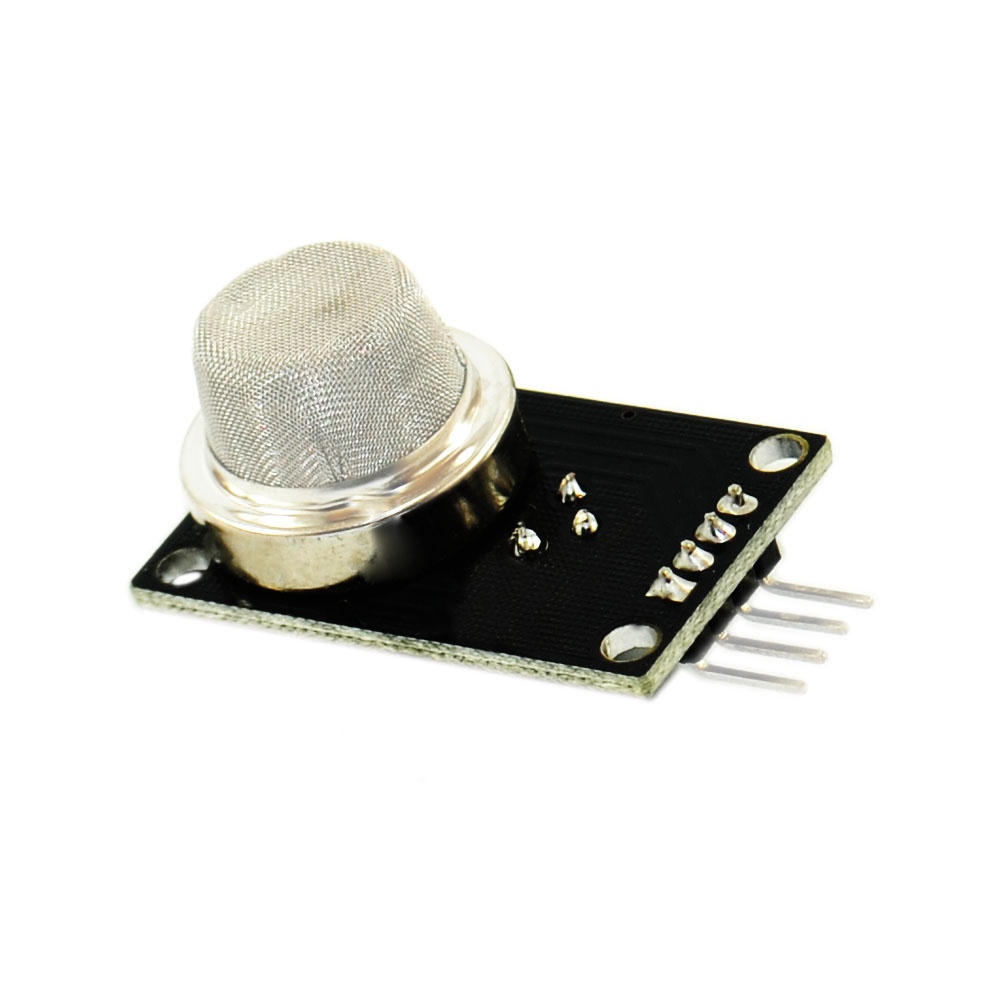
LPG Gas Module MQ-5
MQ-5 Combustible Gas Propane/Butane Detector Sensor Module *Indication of the signal output. * Dual signal output (analog output, and TTL level output) *TTL output signal is low. (When low output signal light, and can be connected directly to the microcontroller) *0 ~ 5V analog output voltage, the higher the concentration, the higher the voltage. *Liquefied petroleum gas, natural gas, city gas, better sensitivity. *Has a long life and reliable stability *Fast response and recovery characteristics *Excellent resistance to alcohol, smoke interference ability.
Brand: OKYSTAR
Category: Hardware > Tools > Measuring Tools & Sensors > Gas Detectors > Combustible Gas Detectors